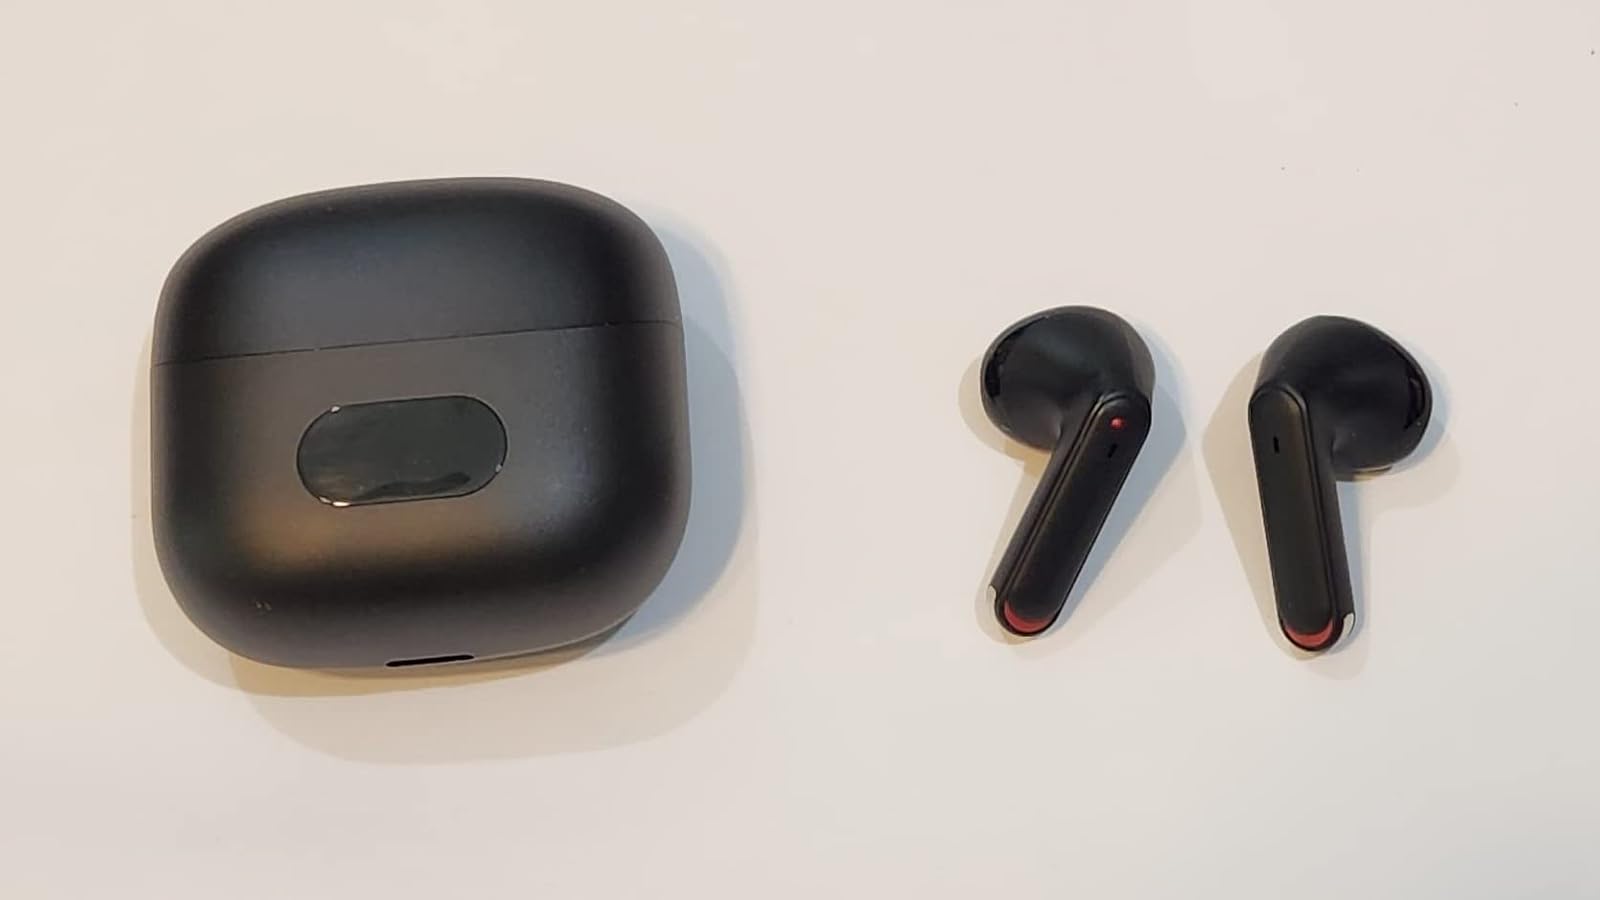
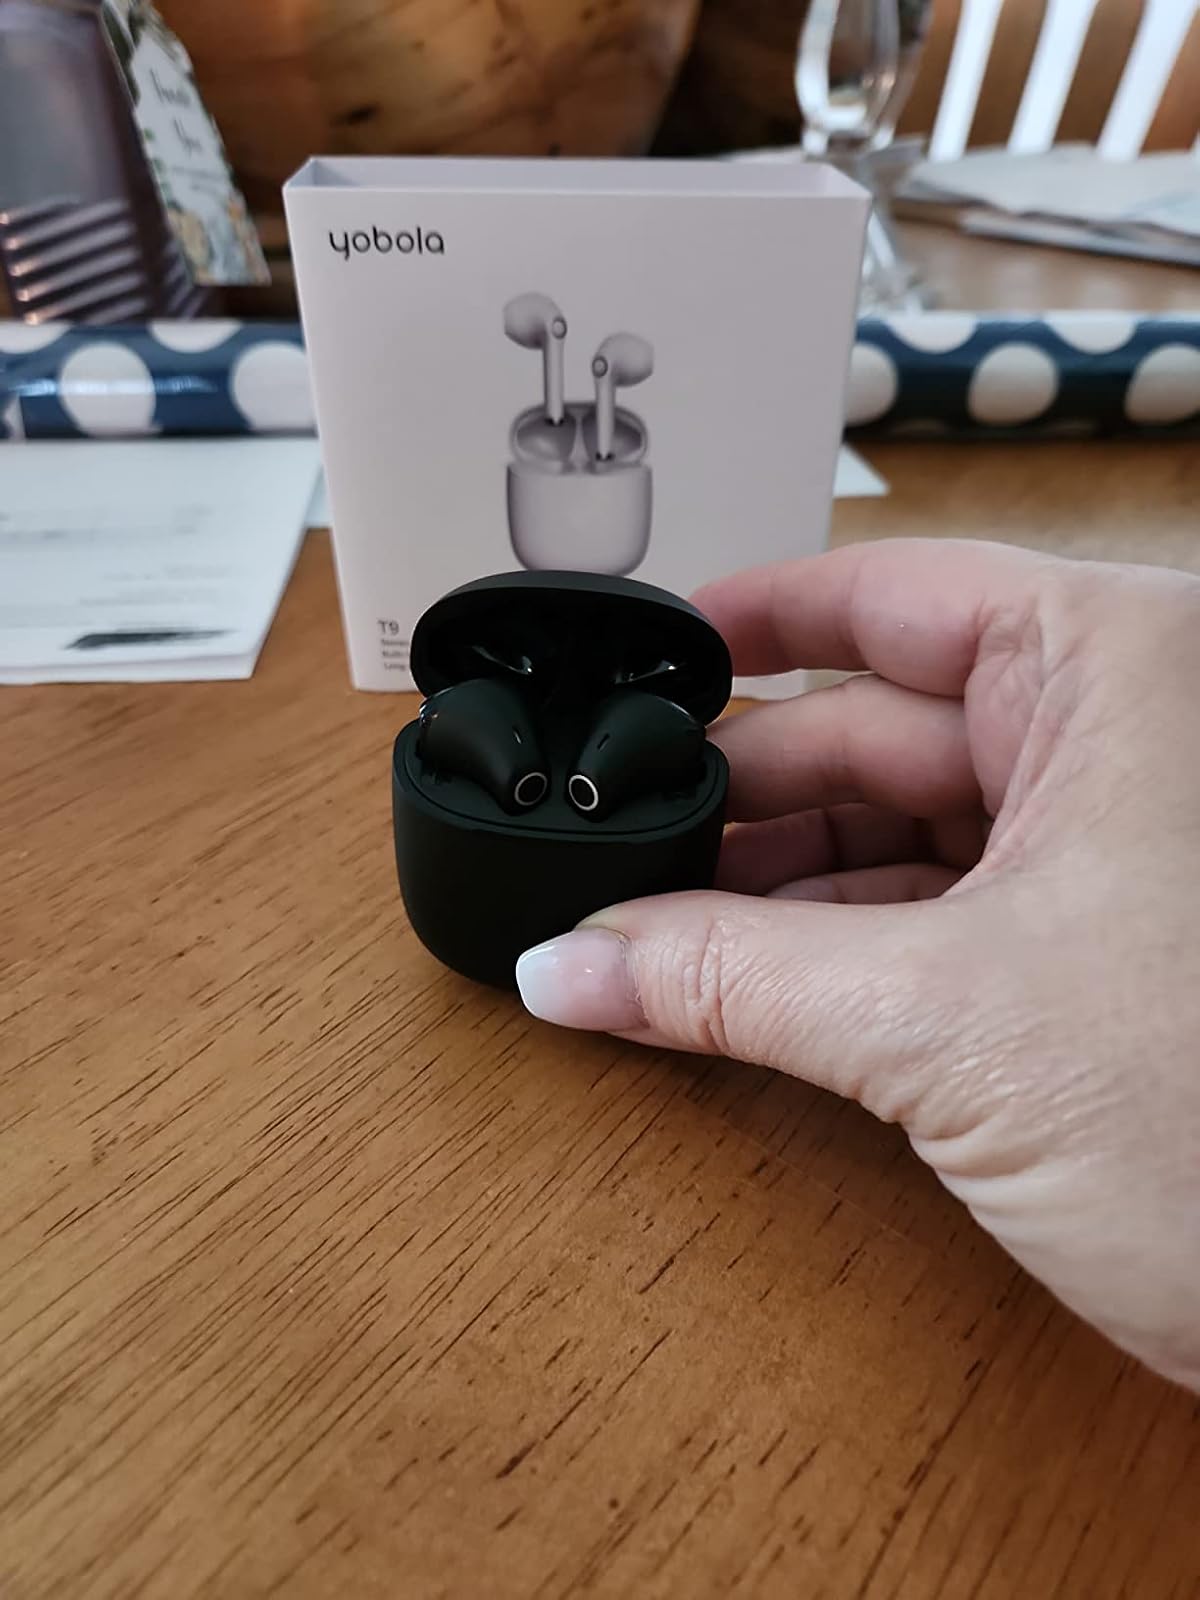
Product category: earbuds
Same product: no